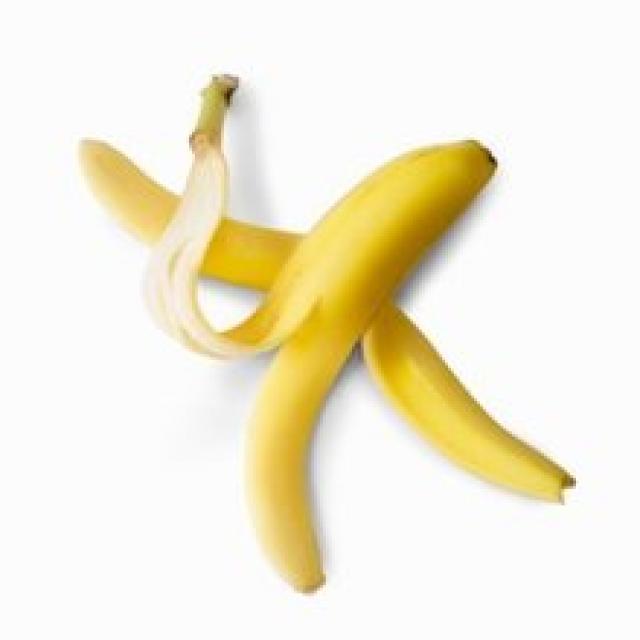
Label: bananas